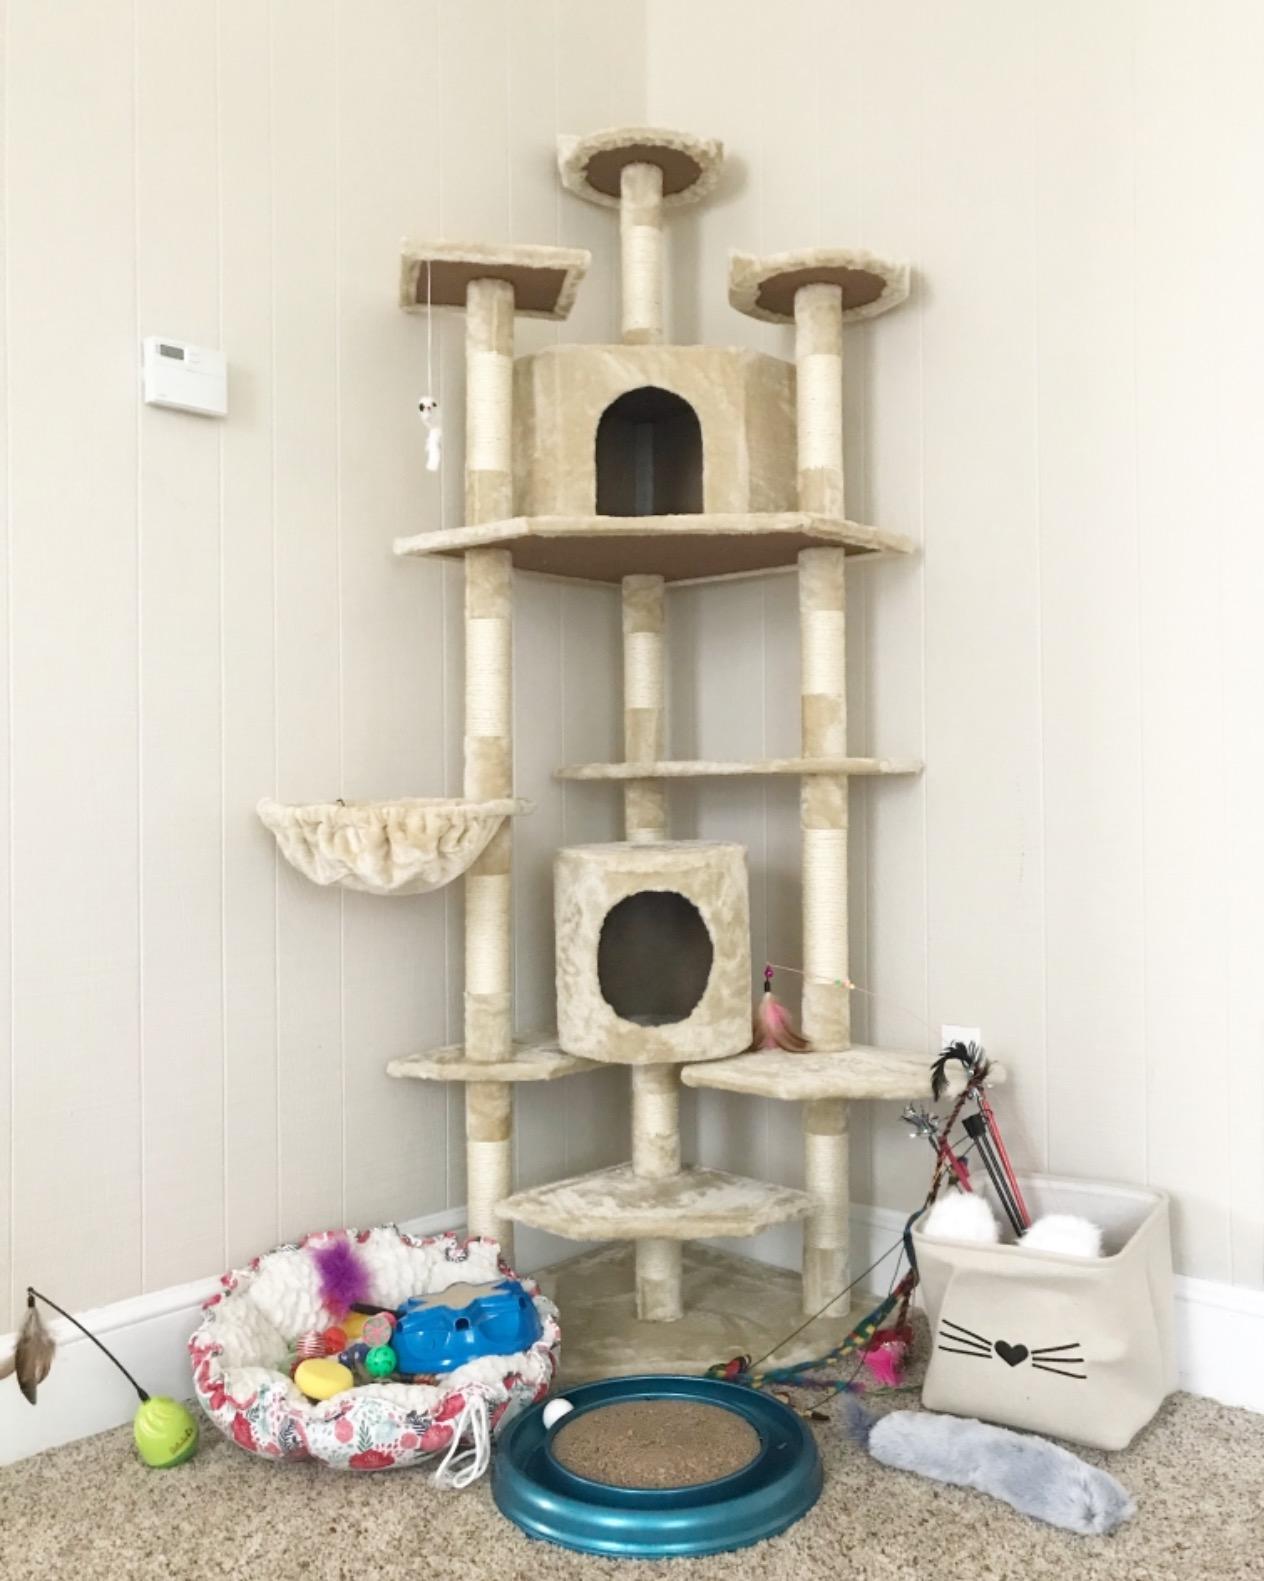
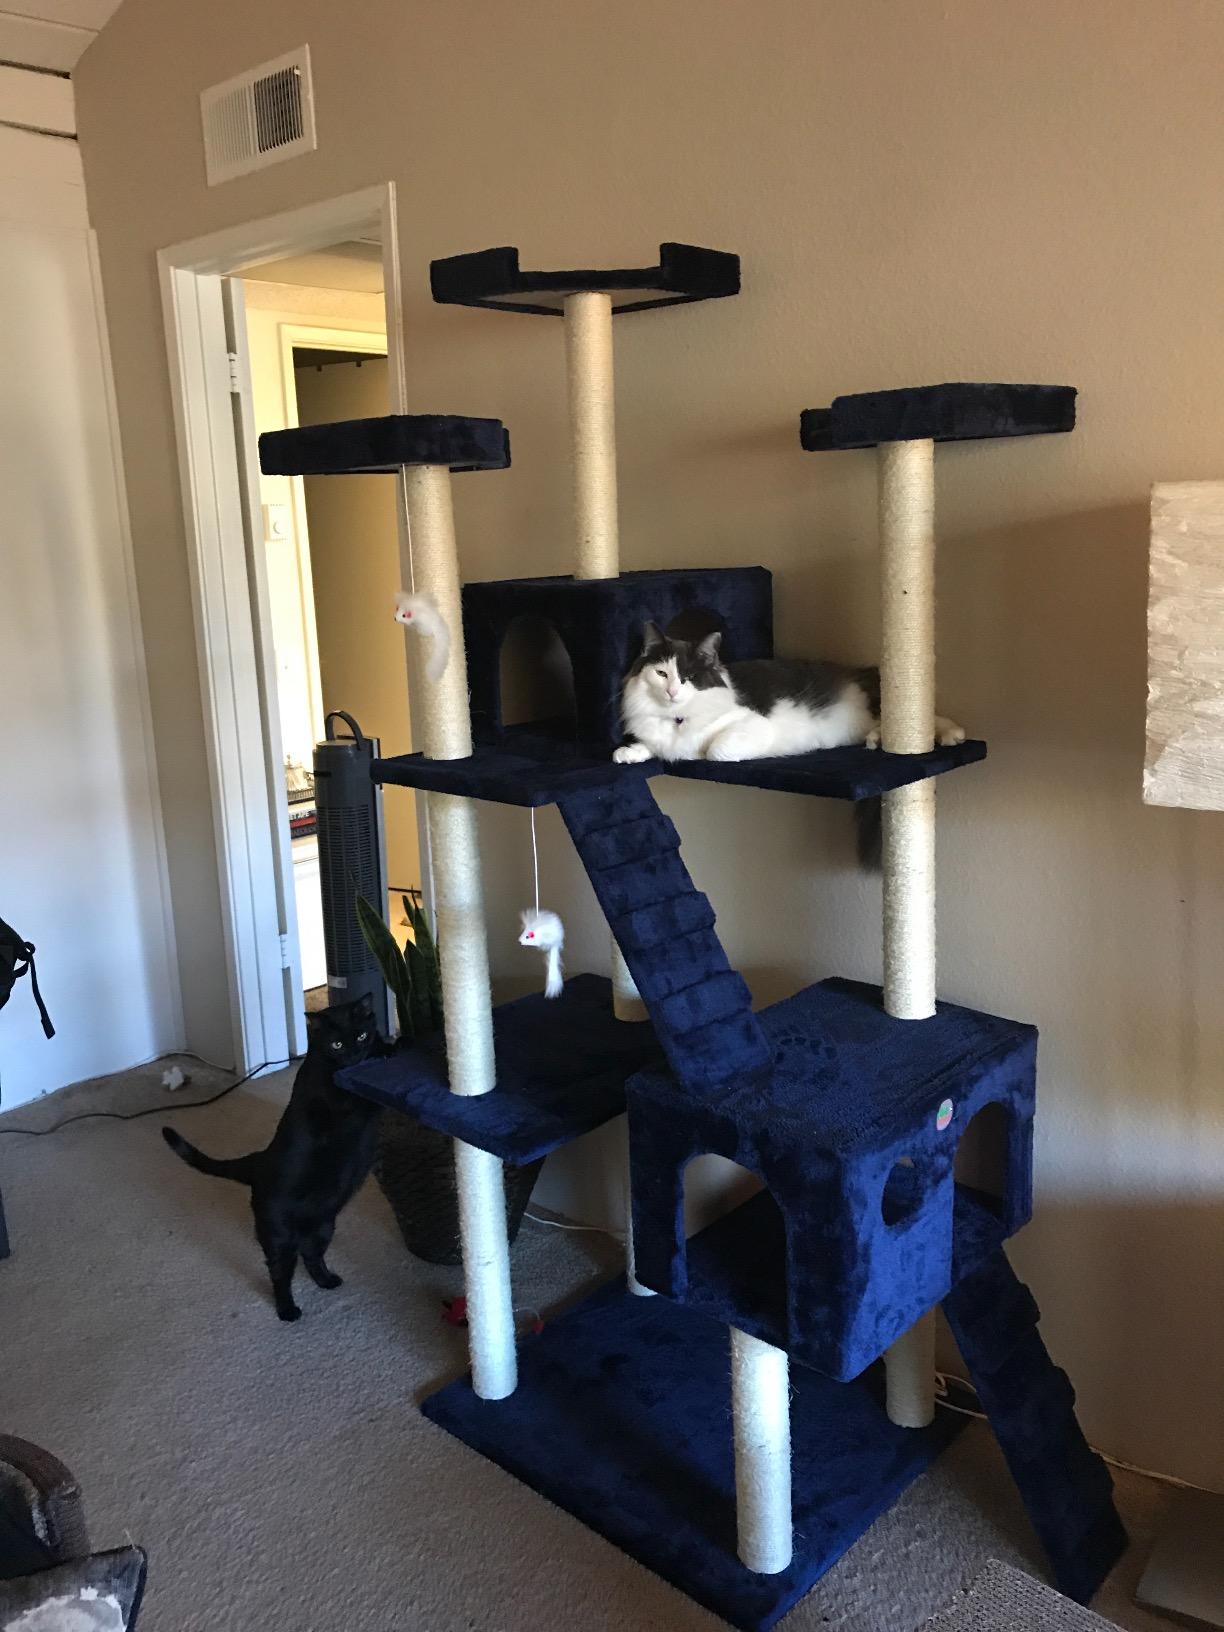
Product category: items_cat tree
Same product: no